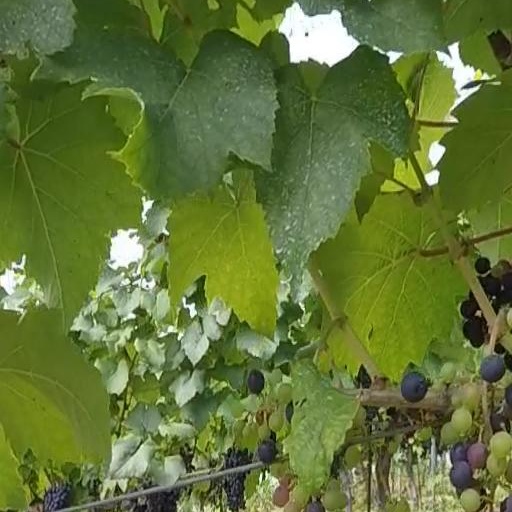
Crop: grape